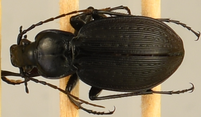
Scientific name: Carabus goryi
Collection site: Mountain Lake Biological Station NEON (MLBS), plot MLBS_008